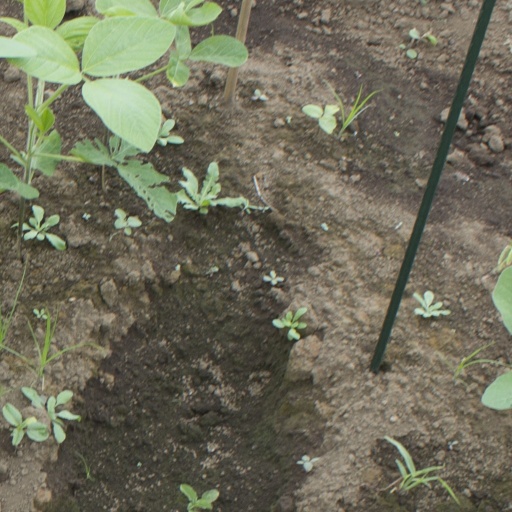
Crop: soybean